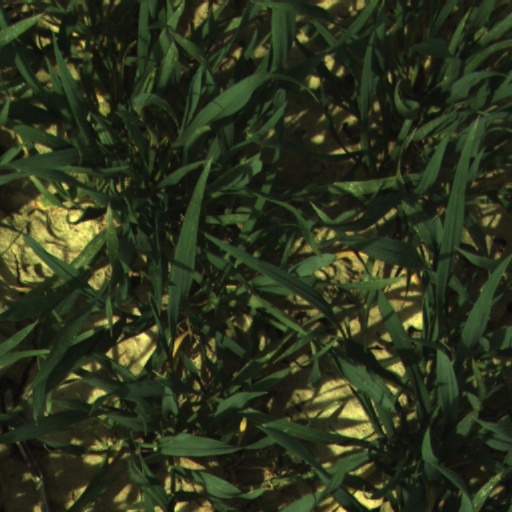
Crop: wheat